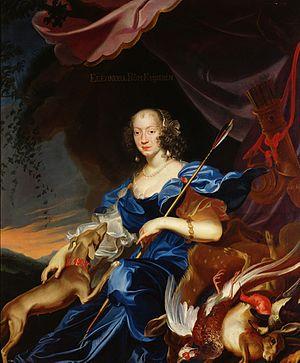
Les conjointes des souverains hongrois recevaient le titre de leur époux, les rois de Hongrie. Le titre de reine de Hongrie fut donc porté indifféremment par les épouses royales et par les deux souveraines en titre que connut la Hongrie : Marie Iʳᵉ de Hongrie et Marie-Thérèse d'Autriche.
"Cette liste concerne les conjoints des souverains de Bohême. Toutes ont été des femmes et titrées reines, à l'exception de l'époux du ""roi"" de Bohême Marie-Thérèse d'Autriche, François Iᵉʳ du Saint-Empire. De ce fait, Marie-Thérèse demeure la seule reine régnante de Bohême.
Cet article est une liste des impératrices, archiduchesses, duchesses et margravines, épouses des empereurs, archiducs, ducs et margraves d'Autriche, titres héréditaires associés à la maison de Babenberg et par la suite aux Habsbourg, qui ont régné sur la Marche de l'Est médiévale. Le dernier de ces titres, et l'Empire qui y était associé a été aboli à la fin de la Première Guerre mondiale en 1918, quand l'Autriche est devenue une république et lorsque les autres royaumes et territoires représentés au sein du Conseil impérial ont proclamé leur indépendance ou leur adhésion à d'autres États.